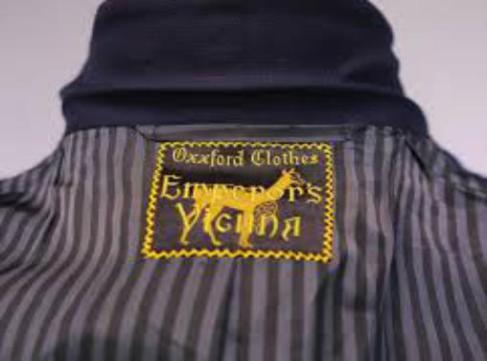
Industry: Clothes